Moscow State School 57

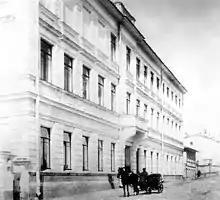
The school circa 1877.

In 1877, , a Russian engineer and educator, founded a realschule in Maly Znamensky Lane, which soon became one of the most progressive vocational schools in Russia.